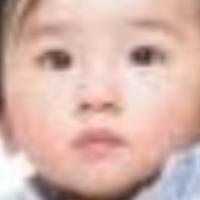
Age group: age 01-10